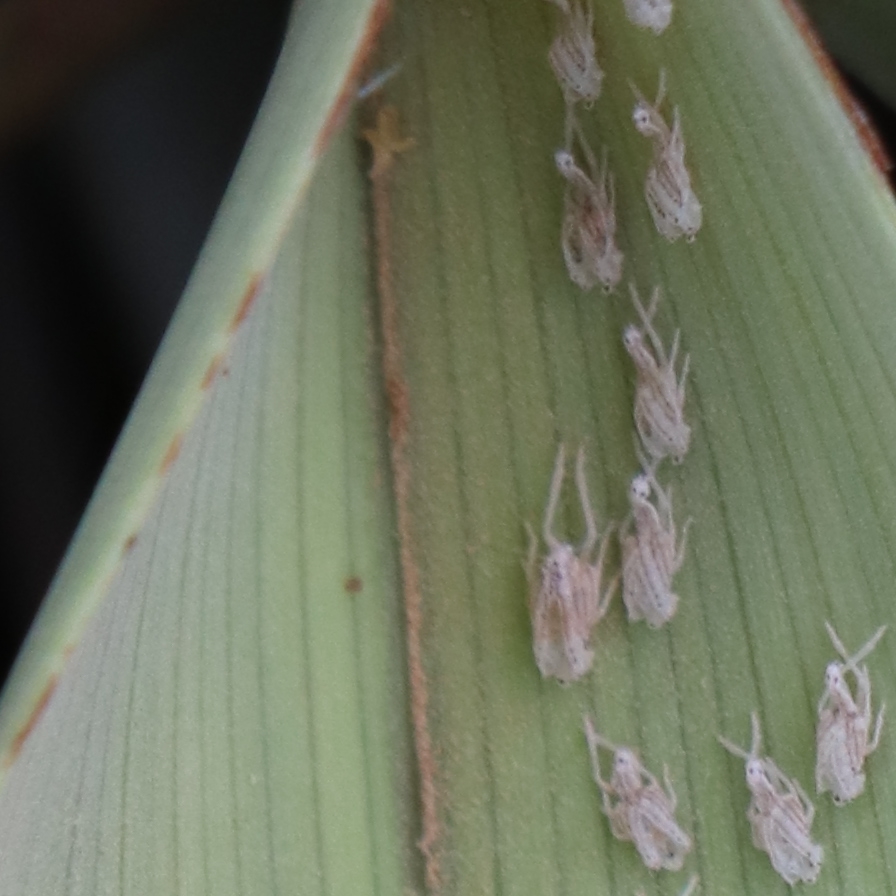
Label: Bug